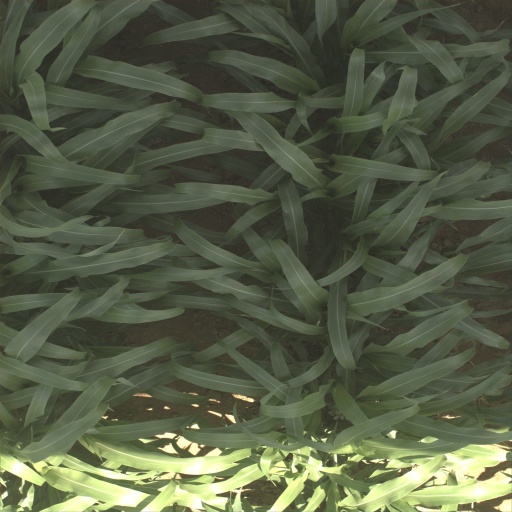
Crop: sorghum